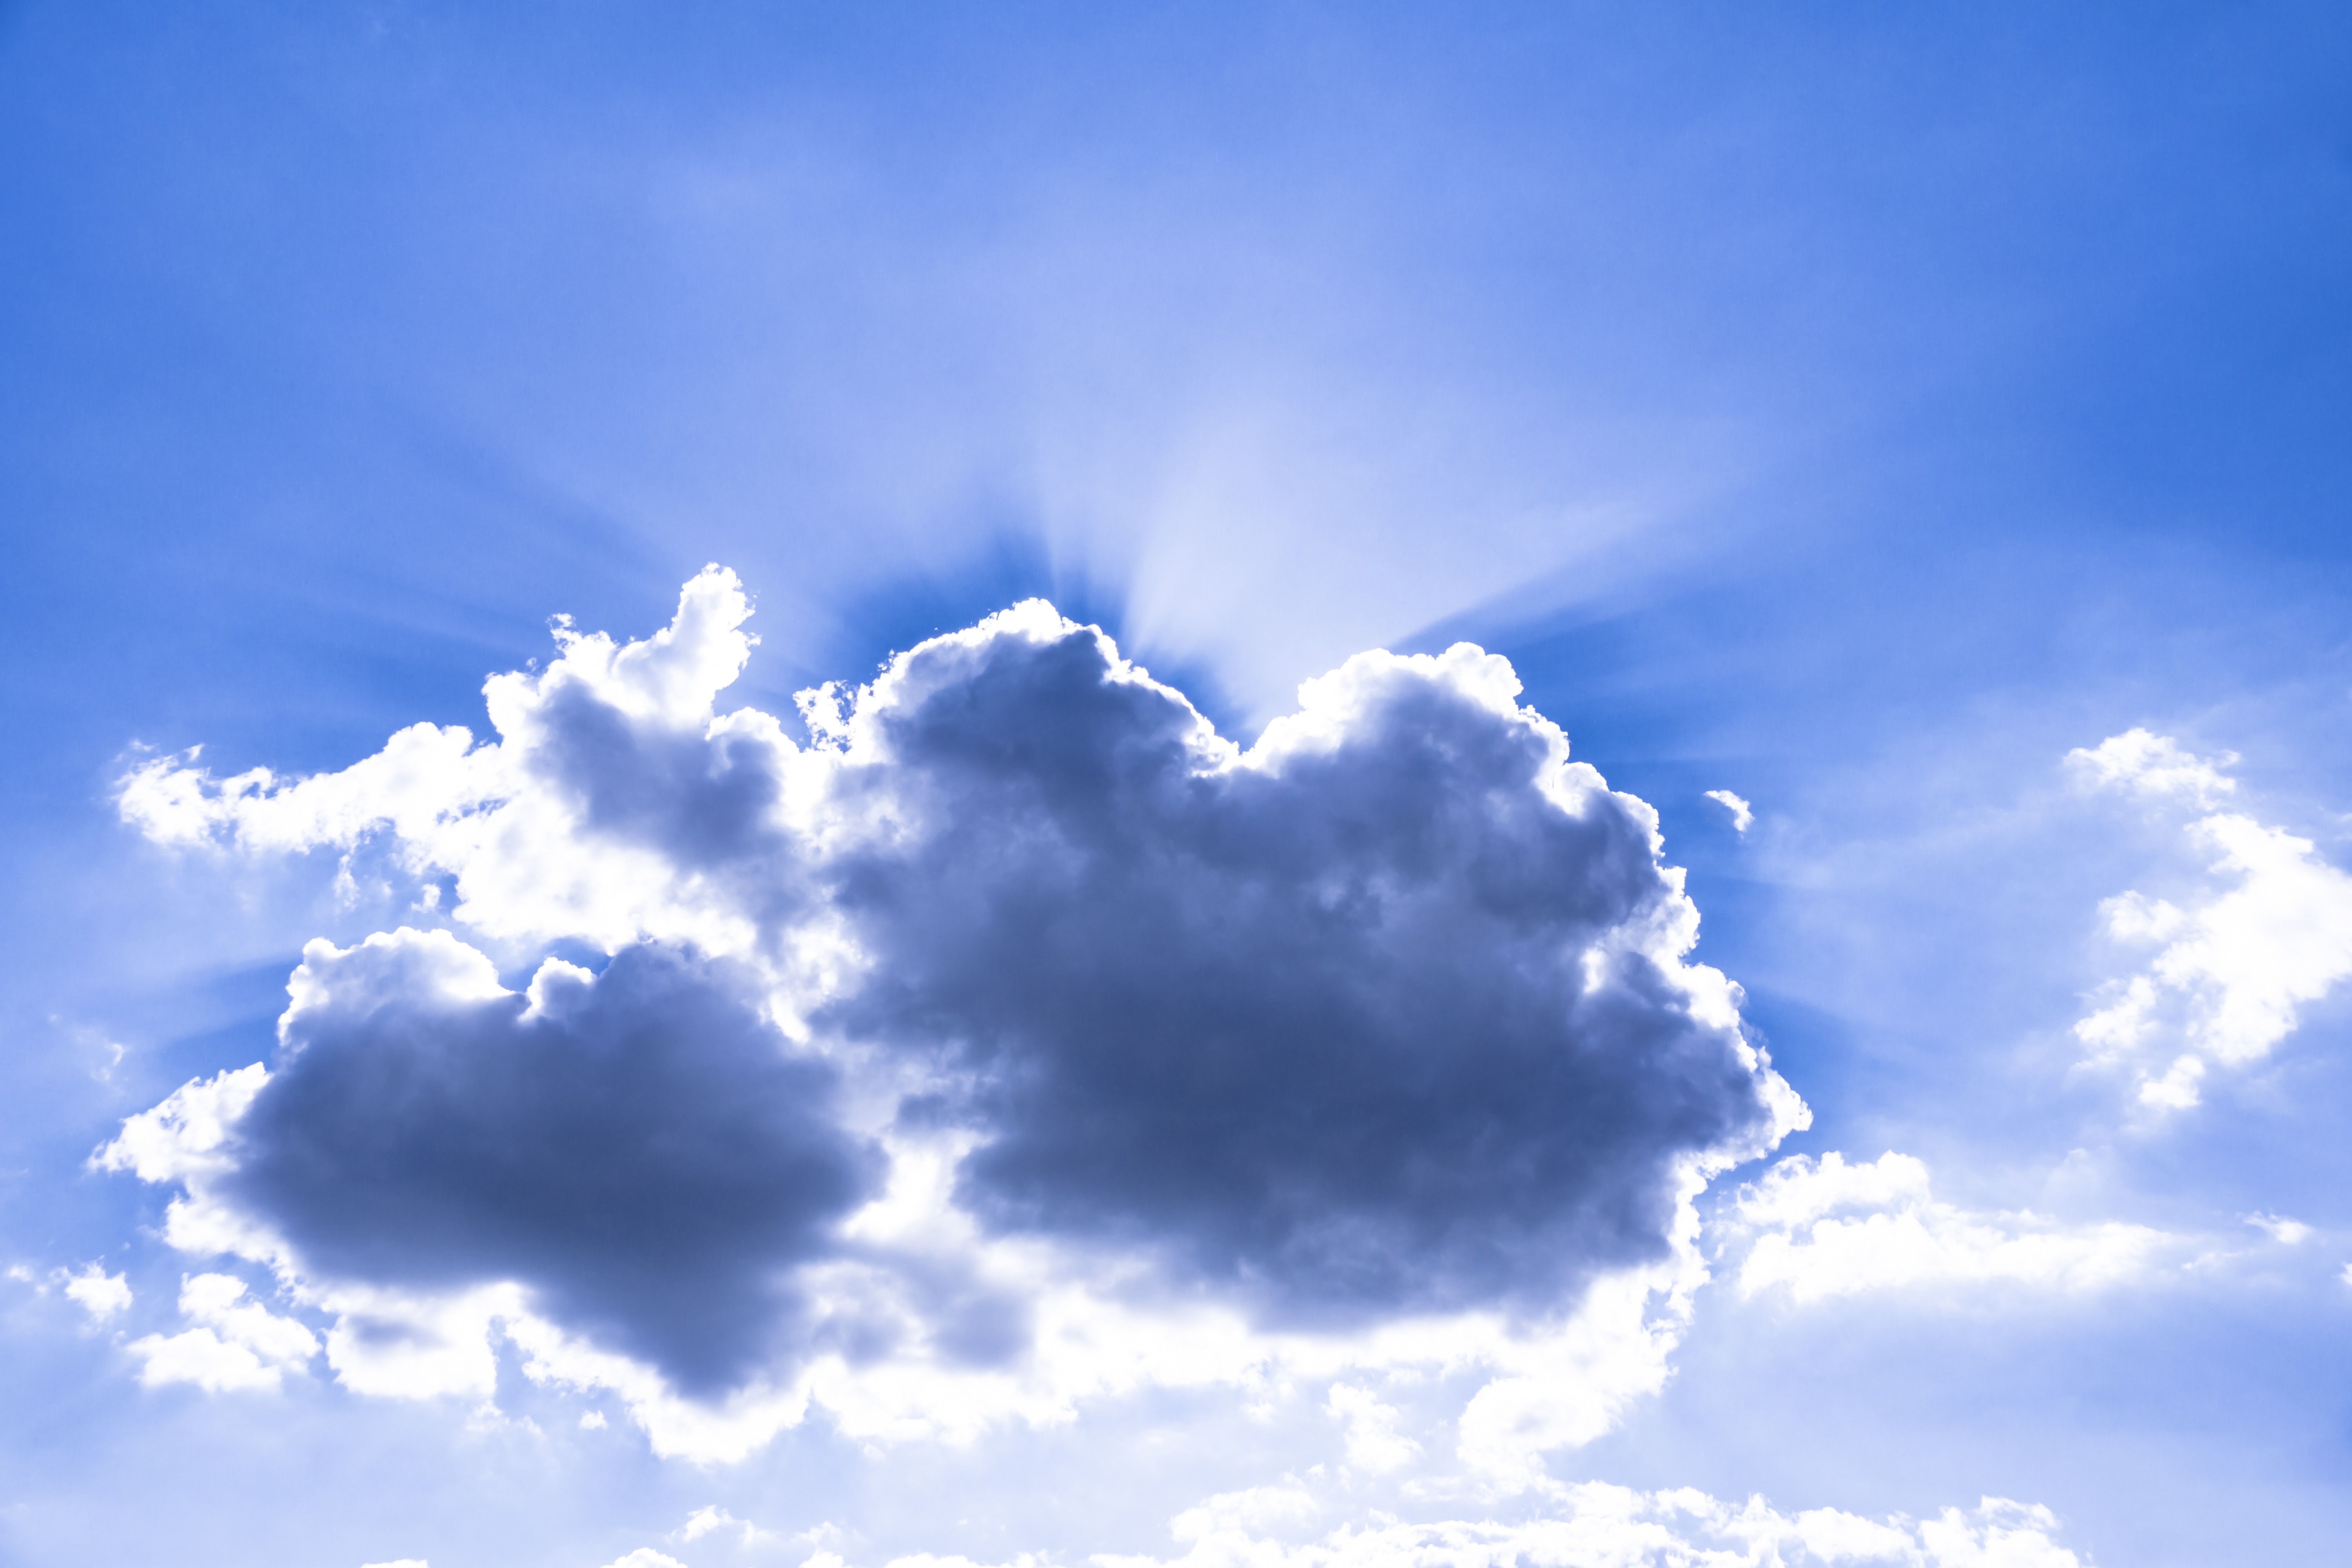
horizon, cloud, sky, sunlight, atmosphere, summer, daytime, weather, cumulus, blue, clouds, sunbeam, meteorological phenomenon, atmosphere of earth